Villa Maria Motherhouse Complex

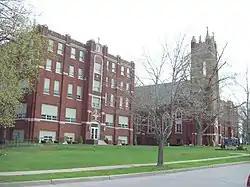
Villa Maria Motherhouse Complex, April 2010

Villa Maria Motherhouse Complex, or Felician Sisters Immaculate Heart of Mary Convent Chapel and Convent, is a historic Roman Catholic convent located at Cheektowaga in Erie County, New York. It is included in the Roman Catholic Diocese of Buffalo. It was constructed in 1927, and is a three-part Gothic Revival building that was built for the Felician Sisters of St. Francis to house a boarding and day high school, public and private chapels and the Motherhouse/Novitiate. The school, known as Villa Maria Academy, closed in 2006. The school property was repurposed as affordable housing for seniors.